Lizzie Emeh

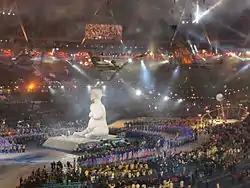
The 2012 Paralympics Opening Ceremony where Emeh helped lead thousands sing "I am What I am"

In 1999, she discovered the Deptford-based Heart n Soul organisation and they discovered her singing talent. With that charity she sang at three Glastonbury Festivals and a festival in Asia. She found that she could write songs and she decided that she wanted to create her own music album. She was inspired by the American singer Stevie Wonder, who succeeded despite his disability. She could not read or write and her father worried that she would be exploited, but she was encouraged by Heart n Soul and an album named "Loud and Proud" was released in 2009. It is believed to be the first solo album created by a British artist with learning difficulties.